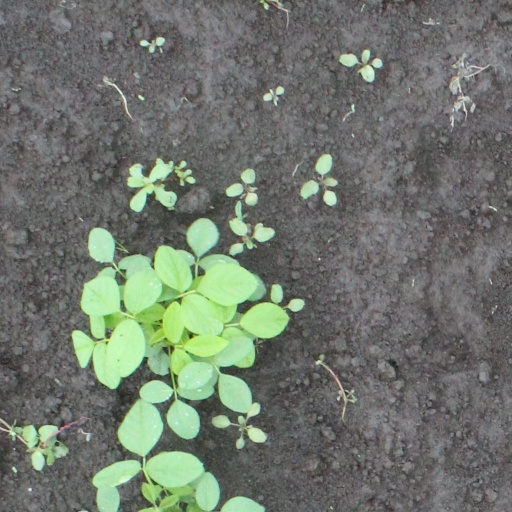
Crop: soybean